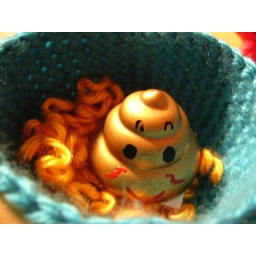
A cute doodle in a bowl i made for yarn noodles.